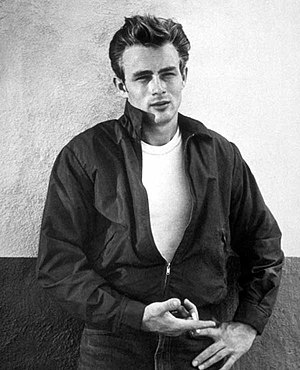
James Dean
James Dean i Rebel Without a Cause (1955)
James Byron Dean var en amerikansk skuespiller. Han omkom ved en trafikulykke kort efter indspilningen af filmen Giganten og blev efterfølgende genstand for en voldsom idoldyrkelse.